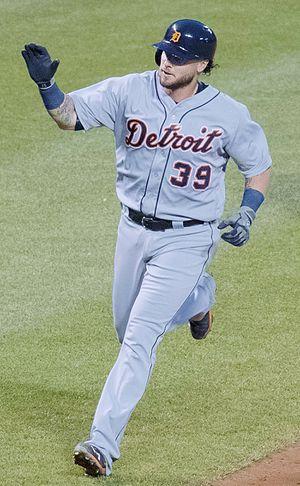
Jarrod Scott Saltalamacchia est un receveur de la Ligue majeure de baseball.